Lloyd Trigg

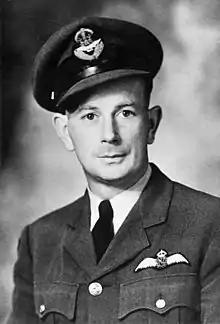

Flying Officer Lloyd Allan Trigg VC DFC (5 May 1914 or 5 June 1914 – 11 August 1943), of Houhora, New Zealand, was a pilot in the RNZAF during World War II. He was a posthumous recipient of the Victoria Cross, the highest award for gallantry in the face of the enemy for British and Commonwealth armed forces, and received the award for pressing home an attack on a German U-boat in August 1943. He was killed in the action. His award is unique, as it was awarded on evidence solely provided by the enemy, for an action in which there were no surviving Allied witnesses to corroborate his gallantry.